Holm House

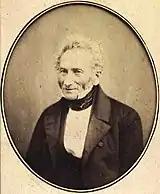
Simon Aron Eibeschütz by N. Willumsen.

At the time of the 1840 census, No. 4 was home to four households. Simon Aron Eibeschütz, a Jewish businessman, resided on the first floor with his wife Rose Eiberchutz (née Vallich), the 60-year-old widow Judutte Vallich, the 17-year-old girl Frederikke Abrahamsen, a housekeeper, a maid and a male servant. Jens Claus Hansen, a member of the University of Copenhagen's government body (Konsistorium), resided on the second floor with his four children (aged six to 15), a housekeeper, one male servant and one maid. Hans Nicolai Zøylner, a 37-year-old tea and porcelain merchant, resided in the basement with one servant. Ane Chatrine Backer, a 64-year old widow and the building's concierge, was also resident in the basement with her 23-year-old daughter.